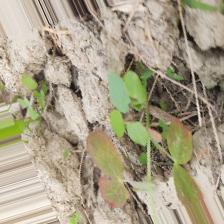
Label: Lentil Rust